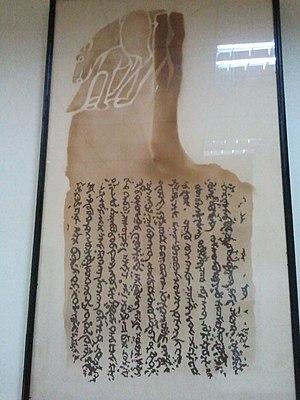
L'alphabet sogdien a été initialement utilisé pour écrire le sogdien, une langue iranienne orientale parlée en Sogdiane. Il a évolué à partir de l'alphabet syriaque. Il a été utilisé dans les plaines de l'Asie centrale depuis l'Iran jusqu'à la Chine entre l'an 100 et 1200.